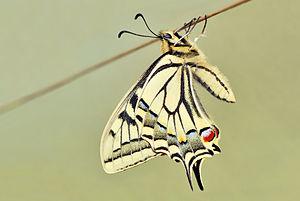
Le Machaon ou Grand porte-queue est une espèce de lépidoptères de la famille des Papilionidae. Présent dans la plupart des régions tempérées de l'hémisphère nord, ce grand papillon est particulièrement connu du grand public en Europe, où il est le Papilionidae le plus commun.